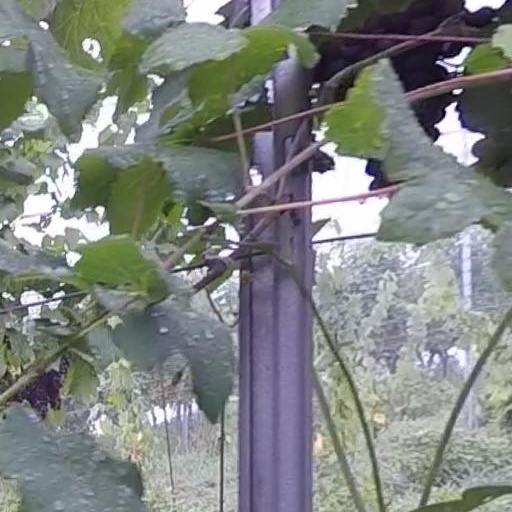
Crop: grape